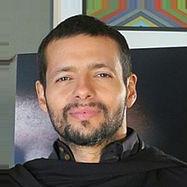
Age: 43